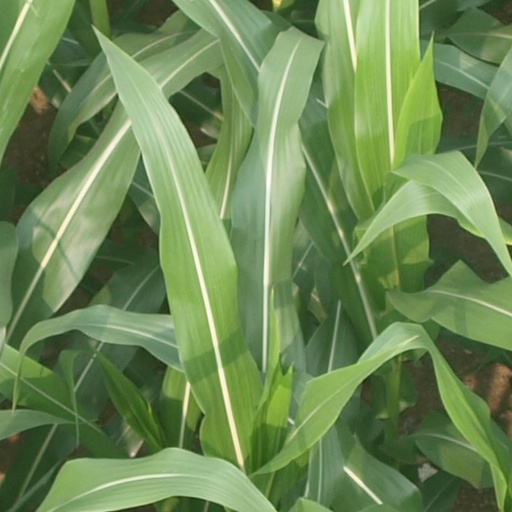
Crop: maize; corn